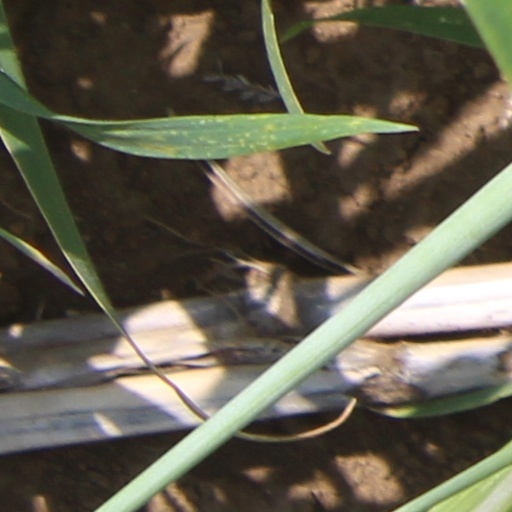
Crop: wheat